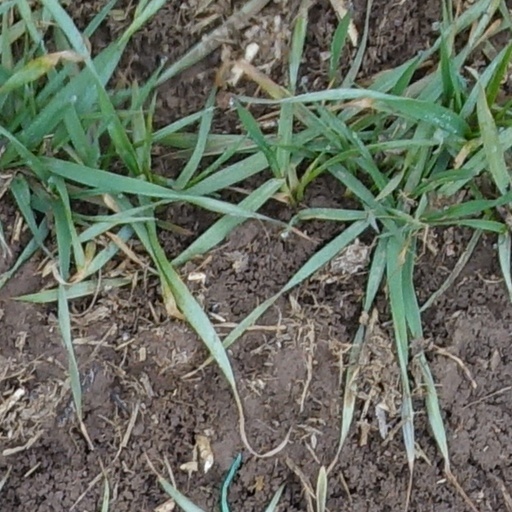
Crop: wheat